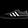
Label: Sneaker